Gleason Archer Sr.

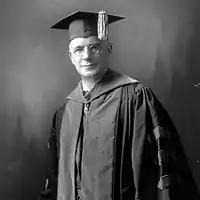
Gleason Archer Sr.

On October 6, 1906, Archer married Elizabeth Snyder (1884-1961), daughter of Rev. Henry S. Snyder, pastor of the Gilbertville Congregational Church. The Archers were the parents of the prominent Reformed theologian and author Gleason Archer Jr. and two other children, Allan F. Archer and Marian G. Archer. Archer's wife, Elizabeth Archer died in 1961, and he married Pauline (Polly) Clark in 1963. Archer was a descendant of John Archer who came to America from England prior to 1775 and fought for the American cause during the Revolutionary War, receiving a large tract of land in Maine after the War. Gleason Archer was also a Mayflower descendant and wrote several genealogical works.